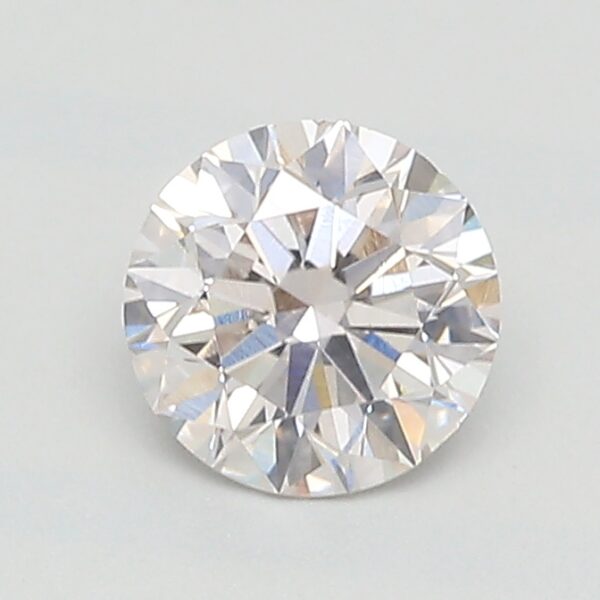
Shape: round
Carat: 0.5
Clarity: SI1
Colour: FANCY
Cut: EX
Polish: EX
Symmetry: EX
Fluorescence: N
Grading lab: GIA
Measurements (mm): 5.02 x 5.06 x 3.16